Adenosine deaminase deficiency

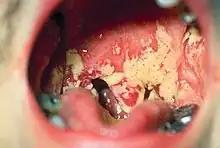
Oral candidiasis, an infection frequently seen in SCID

The large majority of cases of ADA deficiency are identified and diagnosed in children. However, a small minority have a less-severe form of the disease and remain undiagnosed until childhood, adolescence, or adulthood.